Al Cohn

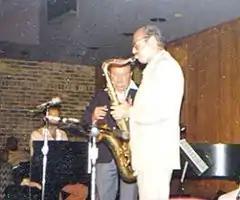
Al Cohn at the Village Jazz Lounge (L. Kolb)

Al Cohn (November 24, 1925 – February 15, 1988) was an American jazz saxophonist, arranger and composer. He came to prominence in the band of clarinetist Woody Herman and was known for his longtime musical partnership with fellow saxophonist Zoot Sims.